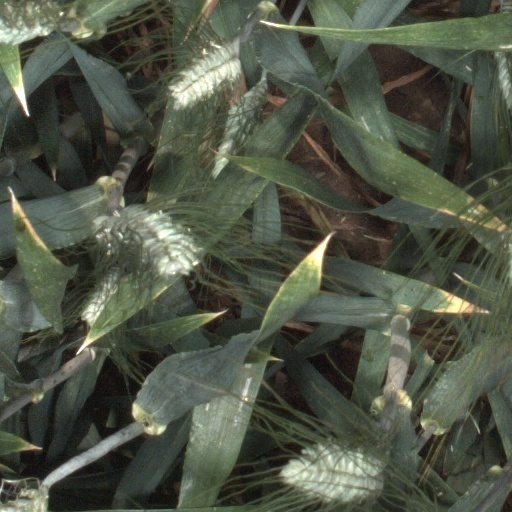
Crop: wheat